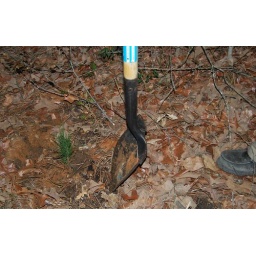
Today we had 6,000 pine trees planted. One fell down---so Hadley dramatically palnted it by hand!